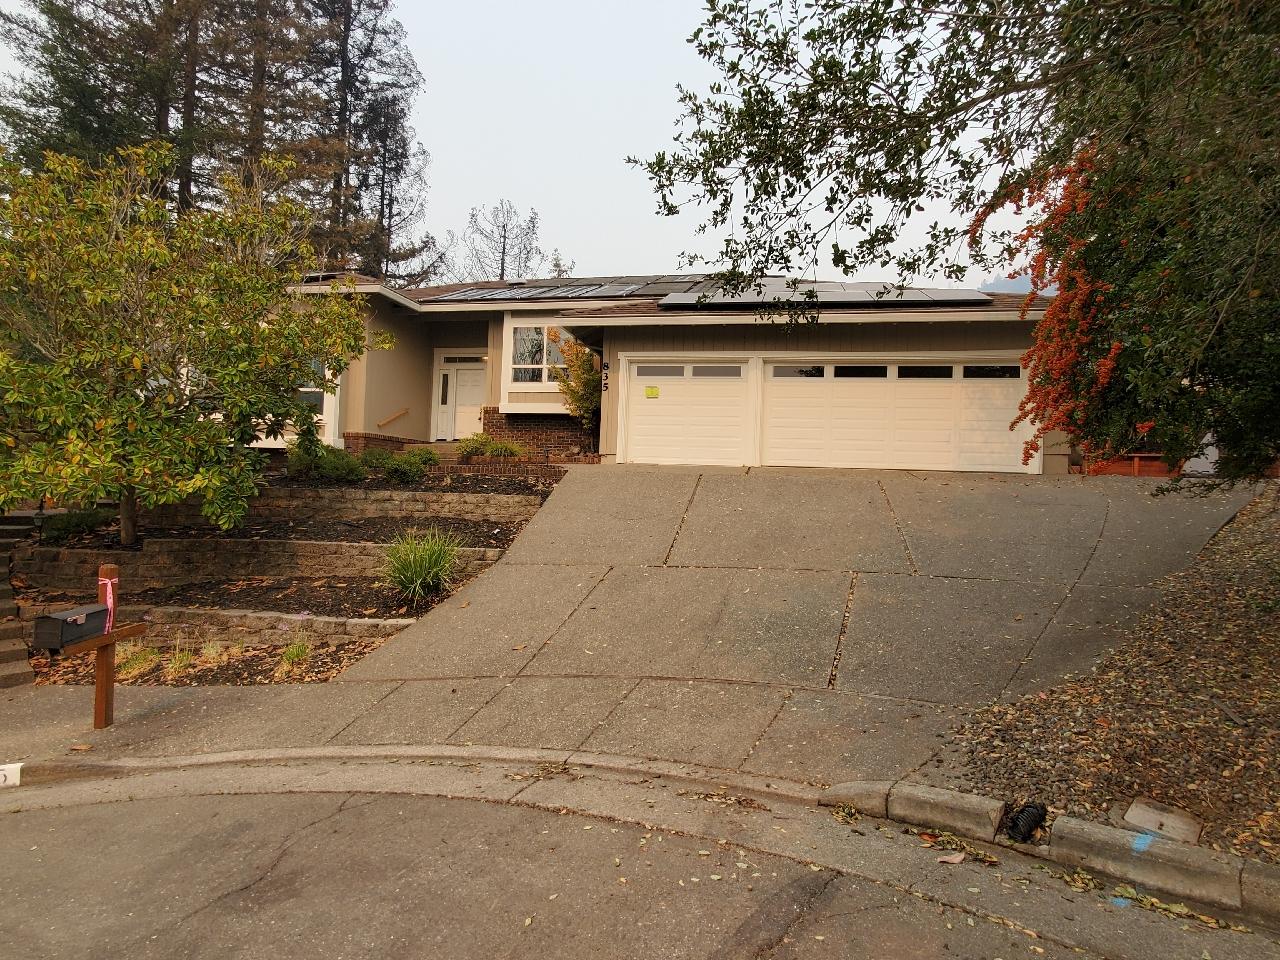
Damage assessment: affected